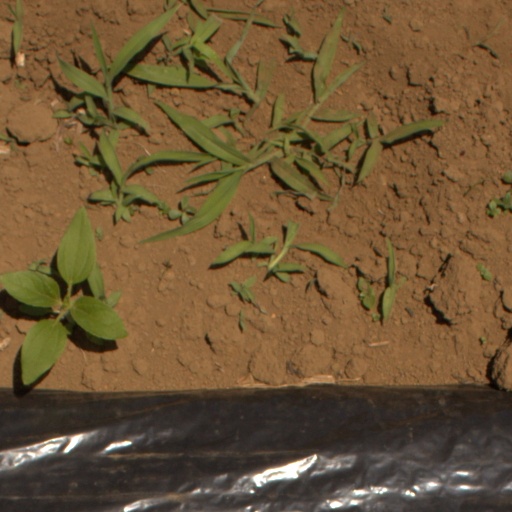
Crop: Jerusalem artichoke